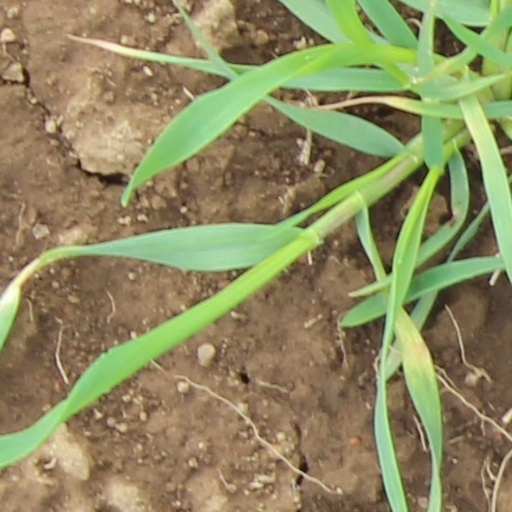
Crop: wheat